Greeks in South Sudan

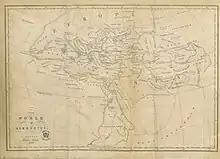
The world according to Herodotus in an 1835 illustration

It is unclear when the first inter-human and cultural exchange between Hellenic and Southern Sudanese civilisations took place. However, since Greek contacts with the Nubian kingdoms of Northern Sudan have been established going back more than two and a half millennia, it may well be argued that through Southern Sudanese exchanges with Nubia there were at least indirect relations since ancient times. Scholars in Ancient Greece were evidently inspired with curiosity about the exotic lands further South and particularly about the sources of the River Nile. Most prominently, the pioneering historian Herodotus (c. 484-c. 425 BCE) made bizarre references to a savage land of the "burnt faces" (Aithiopia).